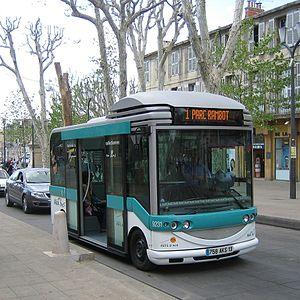
Aix-en-Provence est une commune française du Sud-Est de la France, dans le département des Bouches-du-Rhône, dont elle est sous-préfecture, en région Provence-Alpes-Côte d'Azur. Elle forme avec 35 autres communes le pays d'Aix au sein de la Métropole Aix-Marseille Provence.